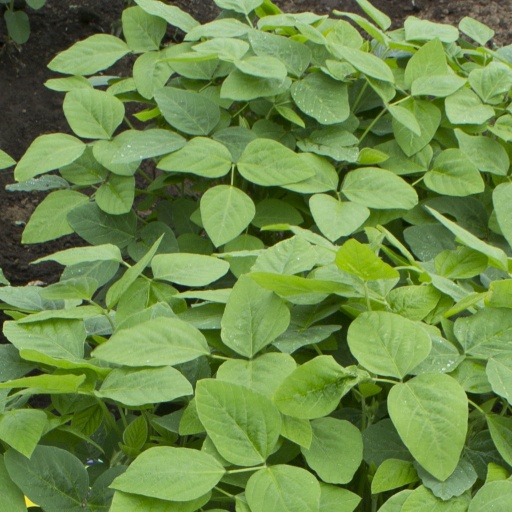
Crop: soybean